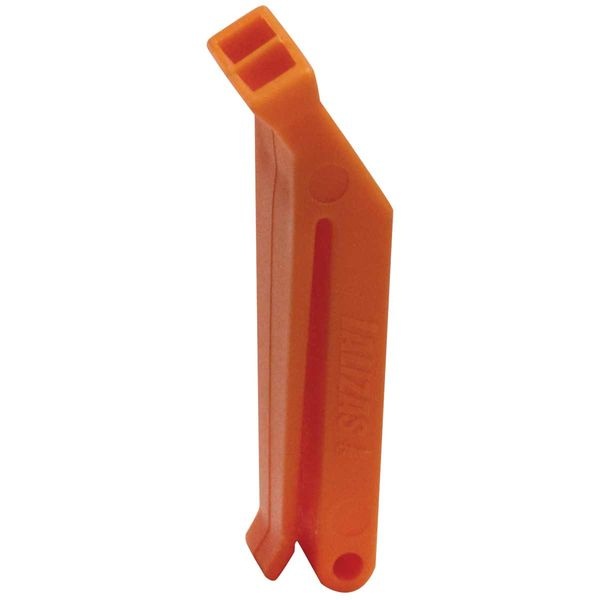
Lalizas Nautical Whistle for Lifejackets (Orange)
Brand: Lalizas
[product_description] Lalizas nautical whistle is suitable for life jackets. The orange life vest whistle is a commercial-grade non-corrosive and pea-less marine whistle. - Accepted by USCG/SOLAS/MED/ISO for lifejackets & immersion suits - Manufactured in accordance with SOLAS & USCG requirements - Certified to ISO 12402-7 & 12402-8[/product_description]
Category: Sporting Goods > Outdoor Recreation > Boating & Water Sports > Boating & Water Sport Apparel > Life Jacket Accessories > Life Jacket Whistles